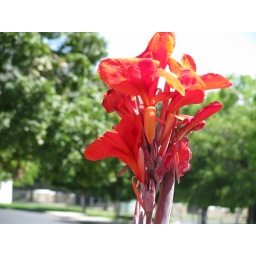
a cool red flower in the sunshine